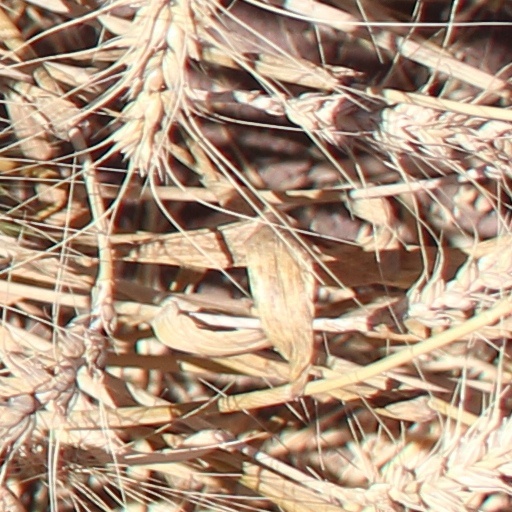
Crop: wheat